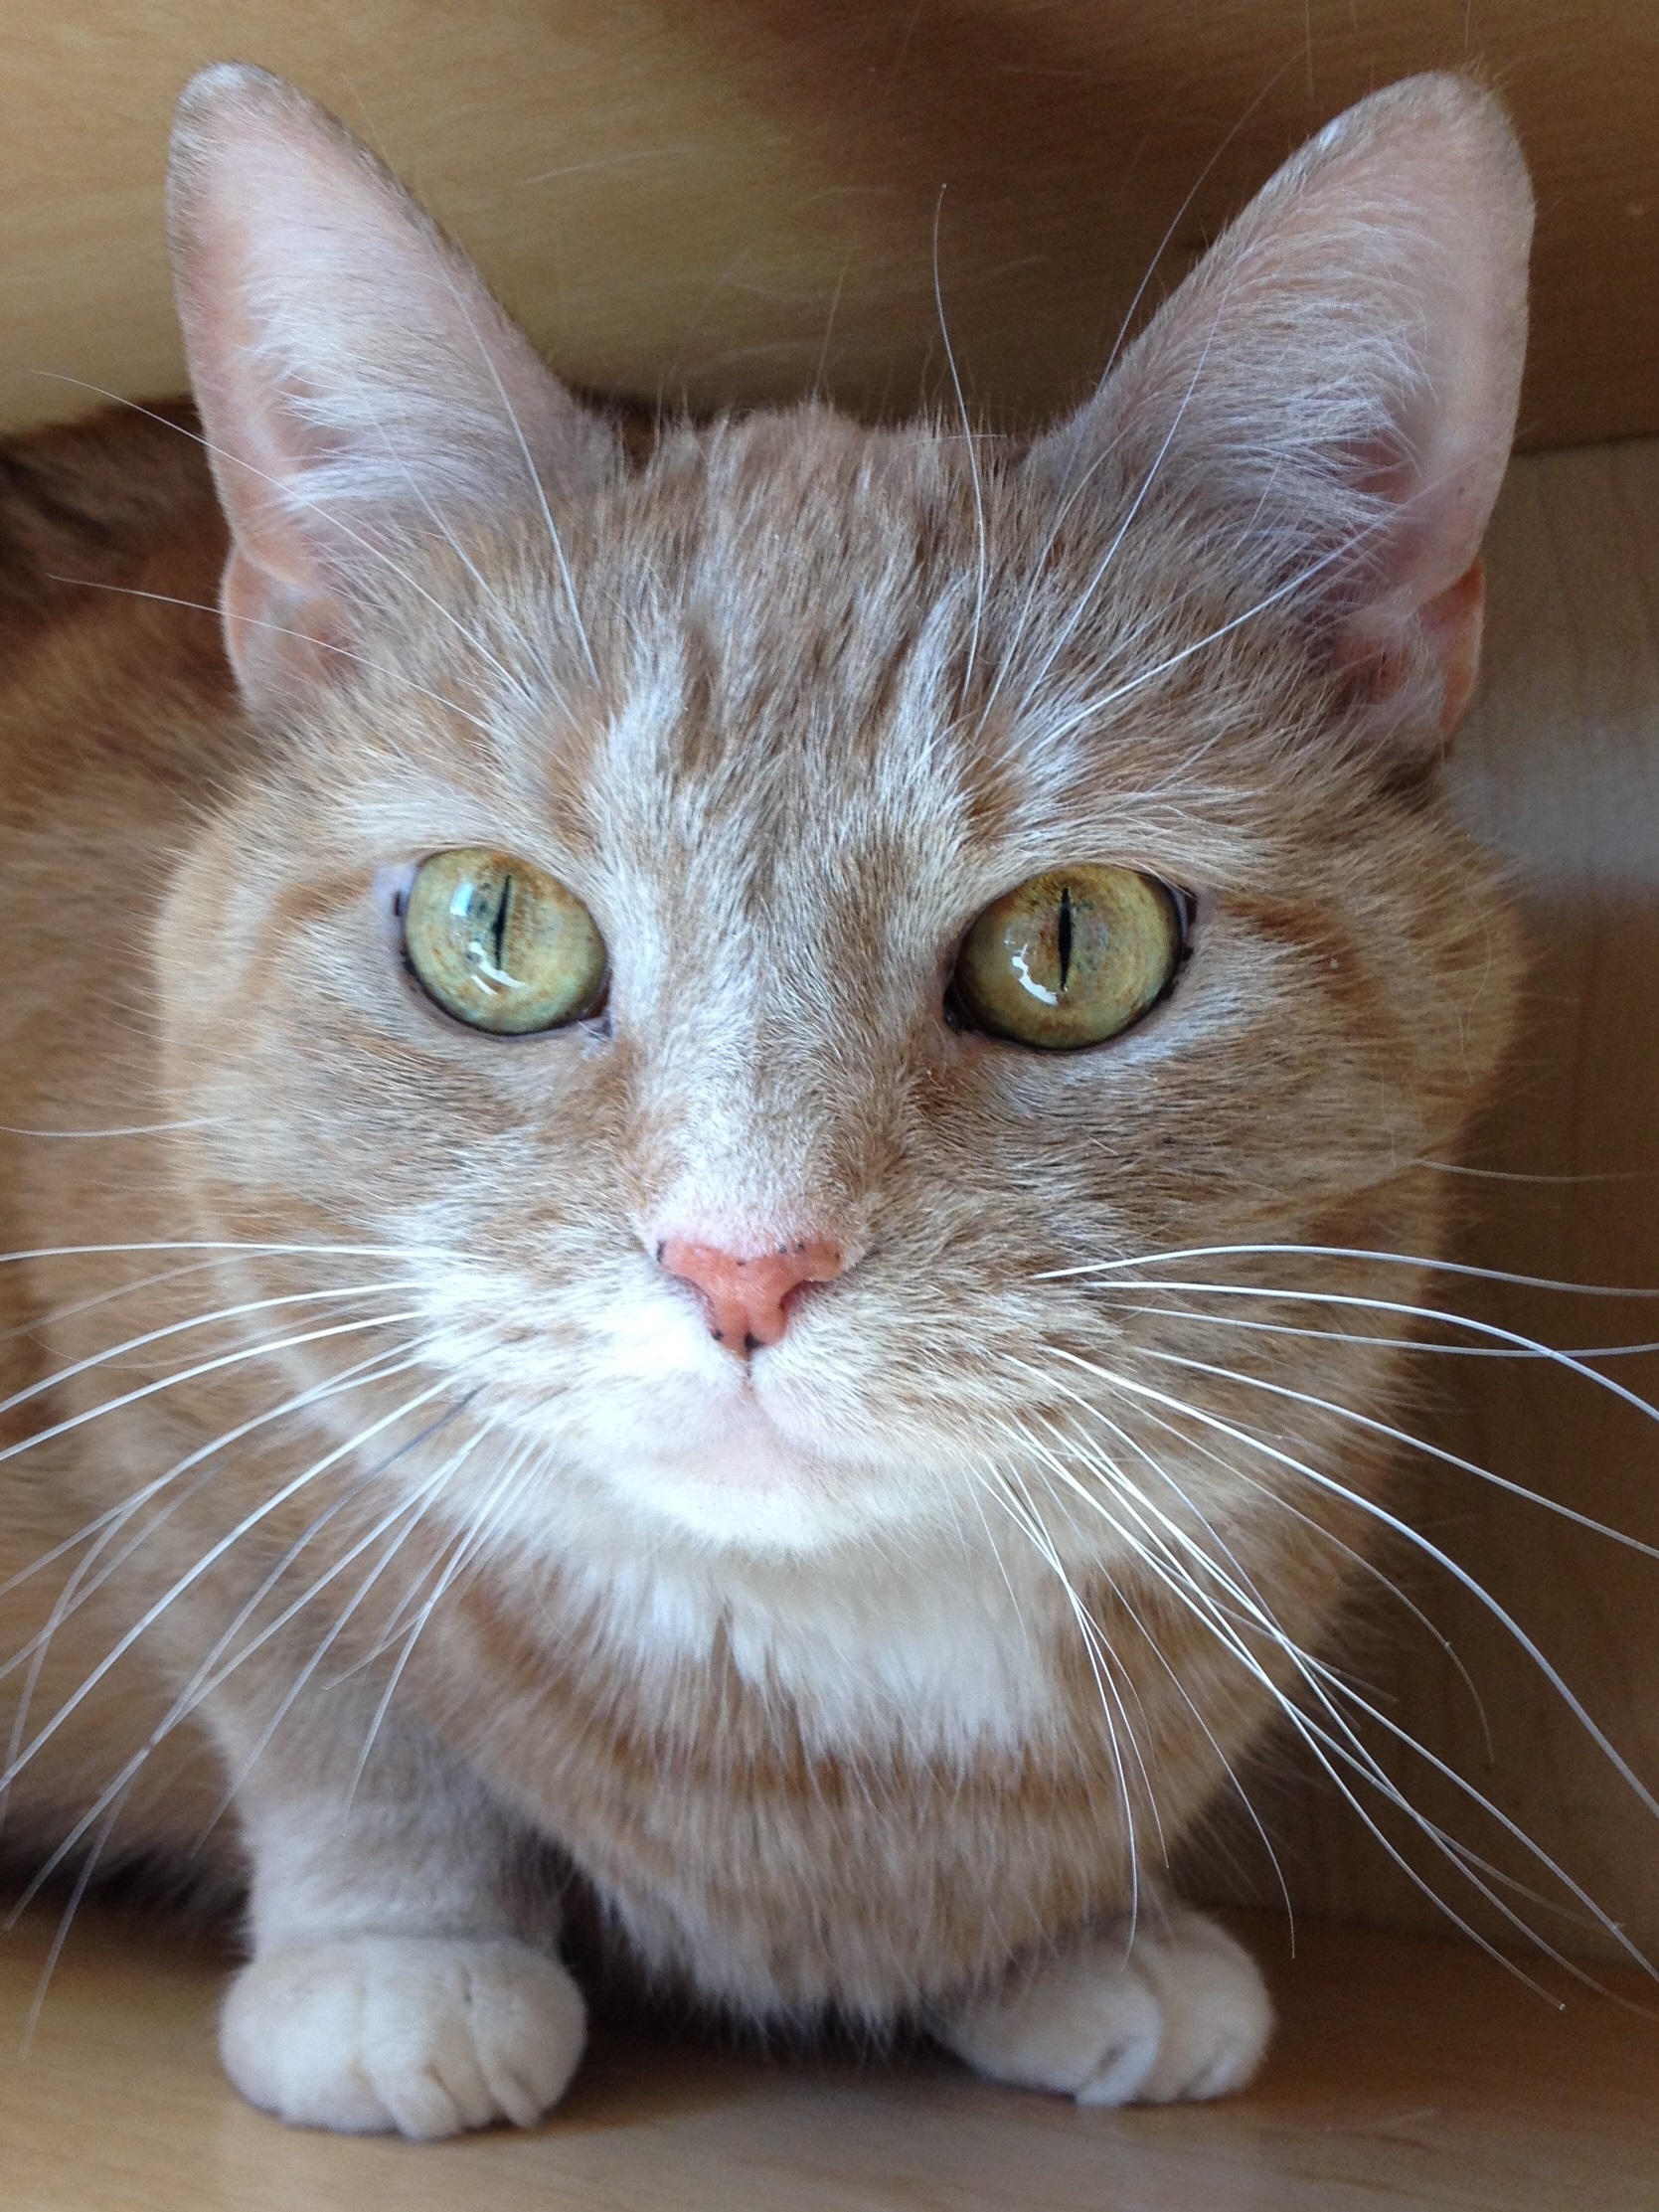
white, animal, cute, pet, orange, portrait, kitten, cat, feline, tabby, mammal, cream, close up, nose, whiskers, kitty, pose, vertebrate, domestic, adorable, lying, ginger, cute cat, cute animals, tabby cat, european shorthair, burmilla, small to medium sized cats, cat like mammal, carnivoran, domestic short haired cat